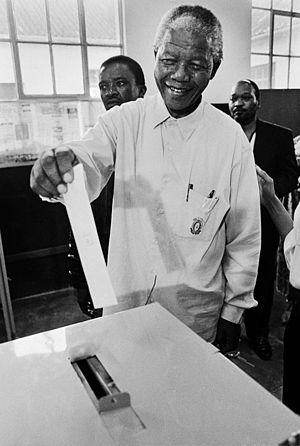
Cet article recense les élections ayant eu lieu durant l'année 1994. Il inclut les élections législatives et présidentielles nationales dans les États souverains, ainsi que les référendums au niveau national.
L'Histoire de l'Afrique du Sud depuis 1994 est celle d'une démocratie multiraciale après 354 années de domination blanche.
Nokutela Dube est une enseignante et une musicienne sud-africaine. Elle a été la première femme sud-africaine à fonder une école.
Nelson Rolihlahla Mandela, dont le nom du clan tribal est « Madiba », né le 18 juillet 1918 à Mvezo et mort le 5 décembre 2013 à Johannesburg, est un homme d'État sud-africain ; il a été l'un des dirigeants historiques de la lutte contre le système politique institutionnel de ségrégation raciale avant de devenir président de la République d'Afrique du Sud de 1994 à 1999, à la suite des premières élections nationales non ségrégationnistes de l'histoire du pays.
L'histoire de l'Afrique du Sud est très riche et très complexe du fait de la juxtaposition de peuples et de cultures différentes qui se succèdent et se côtoient depuis la Préhistoire. Les Bochimans y sont présents depuis au moins 25 000 ans et les Bantous, depuis au moins 1 500 ans. Les deux peuples auraient généralement cohabité paisiblement. L'histoire écrite débute avec l'arrivée des Européens, en commençant par les Portugais qui décident de ne pas coloniser la région, laissant la place aux Néerlandais. Les Britanniques contestent leur prééminence vers la fin du xviiiᵉ siècle, ce qui mène à deux guerres. Le xxᵉ siècle est marqué par le système législatif séparatiste et ségrégationniste de l'apartheid puis par l'élection de Nelson Mandela, premier président noir d'Afrique du Sud, à la suite des premières élections nationales multiraciales au suffrage universel organisées dans le pays.